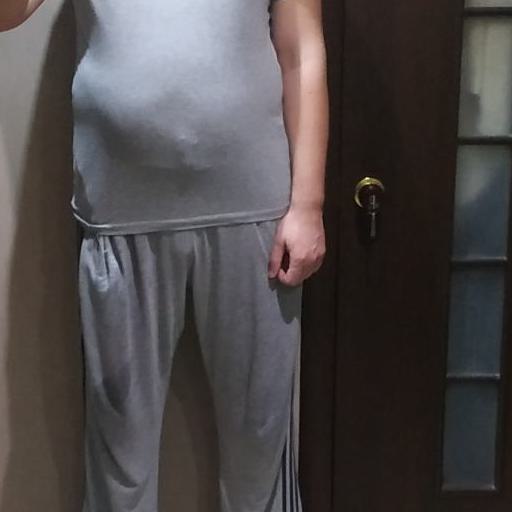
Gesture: no_gesture